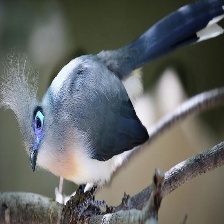
Species: CRESTED COUA
Scientific name: COUA CRISTATA